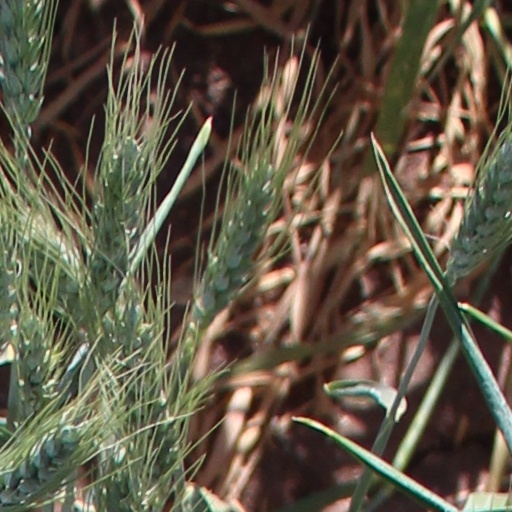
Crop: wheat